Pusad

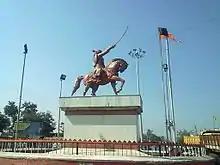
Chatrapati Shivaji Maharaj Chowk in Pusad

Pusad is connected to major cities in the Maharashtra State by roadways only. MSRTC buses run from Pusad to Mumbai, Nagpur, Yavatmal, Pune, Amravati, Akola, Washim, Hingoli, Nanded, Solapur, Aurangabad, Raipur, Umarkhed, Mahur, Ansing, Adilabad, Mahagaon and Indore. Roads in Pusad are equipped with traffic signals recently built in 2017.